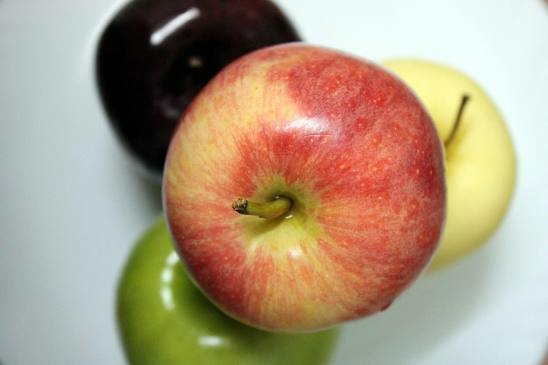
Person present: No